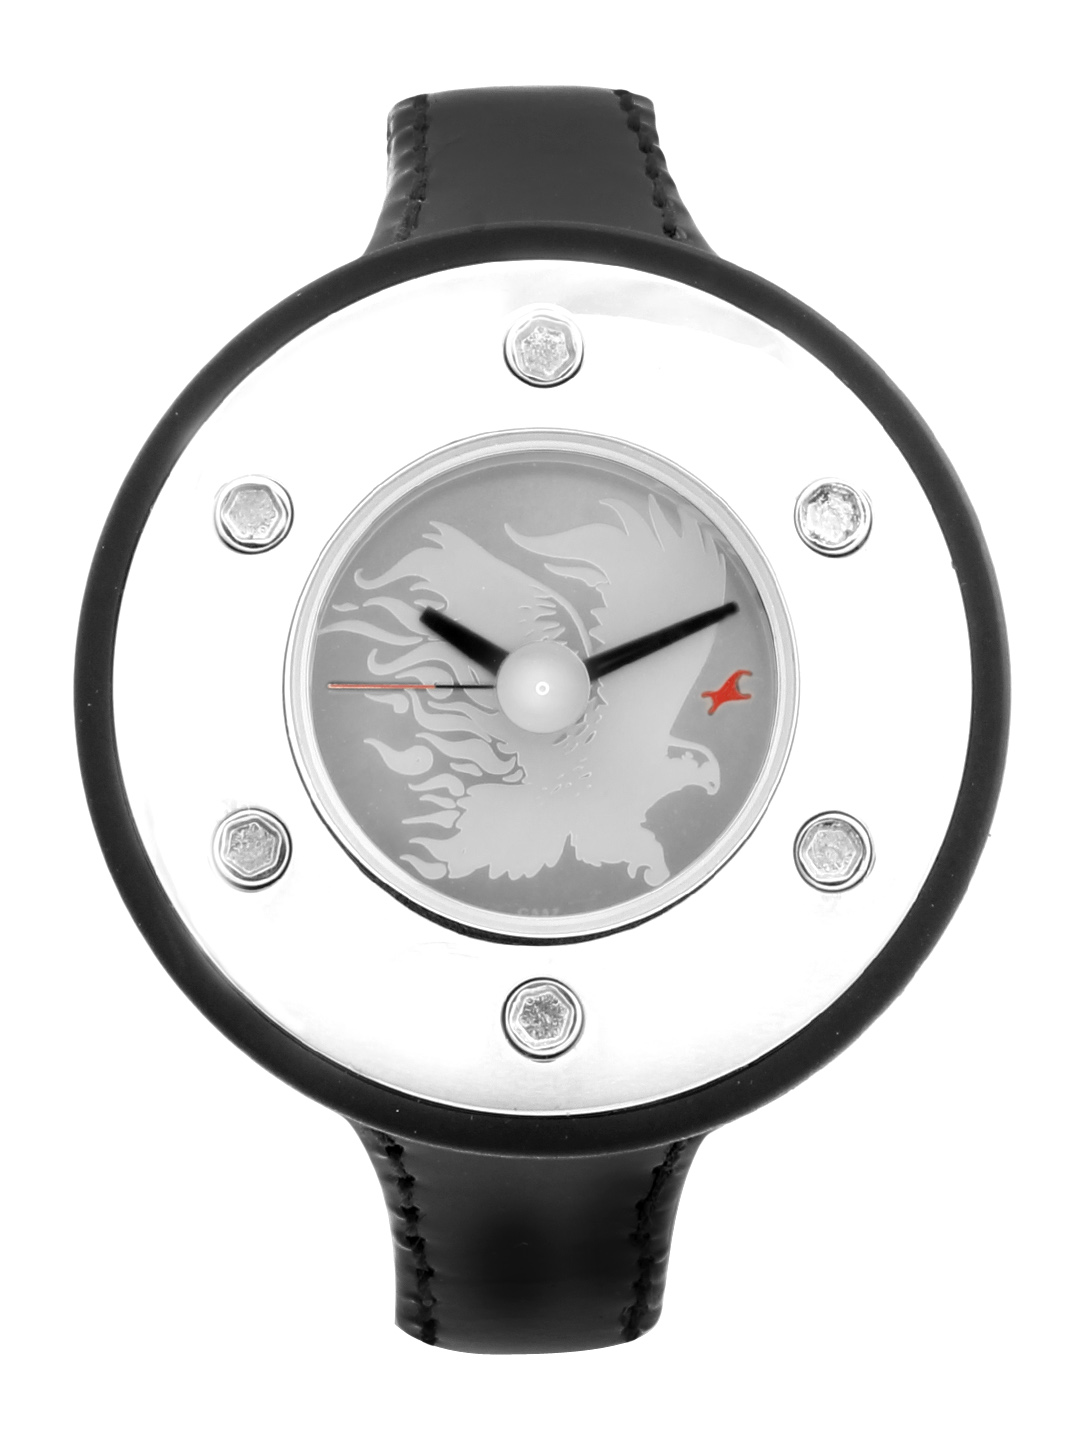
Fastrack Women Silver Dial Watch
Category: Accessories / Watches / Watches
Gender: Women
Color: Silver
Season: Winter 2016
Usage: Casual